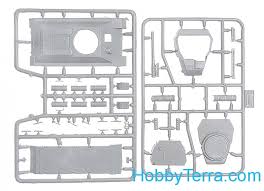
Label: Self Propelled Artillery